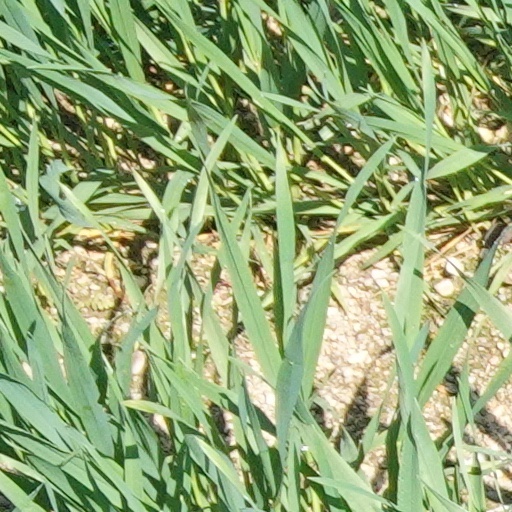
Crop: wheat